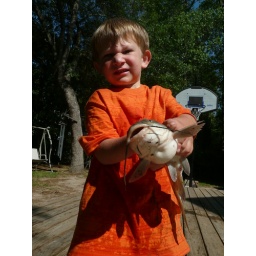
After taking the catfish for a walk around the yard, Hayden brought him to the table to meet his demise.